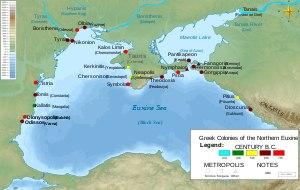
Les Taures ou Tauri, aussi appelés autrefois Scythotauri, Tauri Scythae, Tauroscythae sont un peuple antique qui était installé sur la côte méridionale de la péninsule de Crimée, habitant les Monts de Crimée et l'étroite bande côtière entre les montagnes et la Mer Noire. Ils ont donné leur nom à la péninsule, qui était autrefois connue sous le nom de Taurica, Taurida ou Tauris.